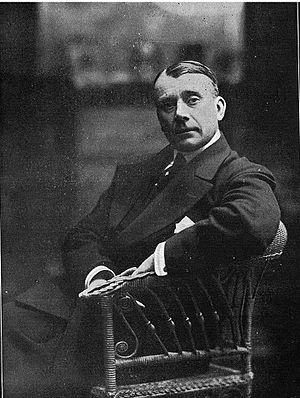
Fernando Díaz de Mendoza y Aguado était un directeur de théâtre, metteur en scène et acteur espagnol. Aristocrate de haute extraction, Grand d’Espagne, il se voua pourtant à l’art dramatique et fonda, avec sa deuxième épouse, l’actrice María Guerrero, une troupe de théâtre qui contribua à ressusciter le théâtre classique espagnol et devint bientôt l’une des plus acclamées d’Espagne. Le couple entreprit plusieurs tournées dans différents pays d’Europe et d’Amérique latine, en particulier en Argentine, où il fonda le théâtre Cervantes.
Le Théâtre national Cervantes, connu également sous la dénomination de Théâtre national de buenos Aires, ou tout simplement de Teatro Cervantes, est un théâtre sis dans le centre de Buenos Aires, en Argentine. Il fut fondé vers 1920 par un couple espagnol de comédiens et metteurs en scène célèbres, María Guerrero et Fernando Díaz de Mendoza, qui y engagèrent toute leur fortune.